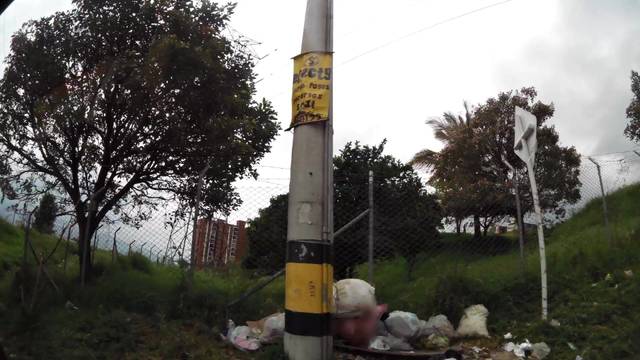
Region: Colombia
Coordinates: 6.272, -75.608